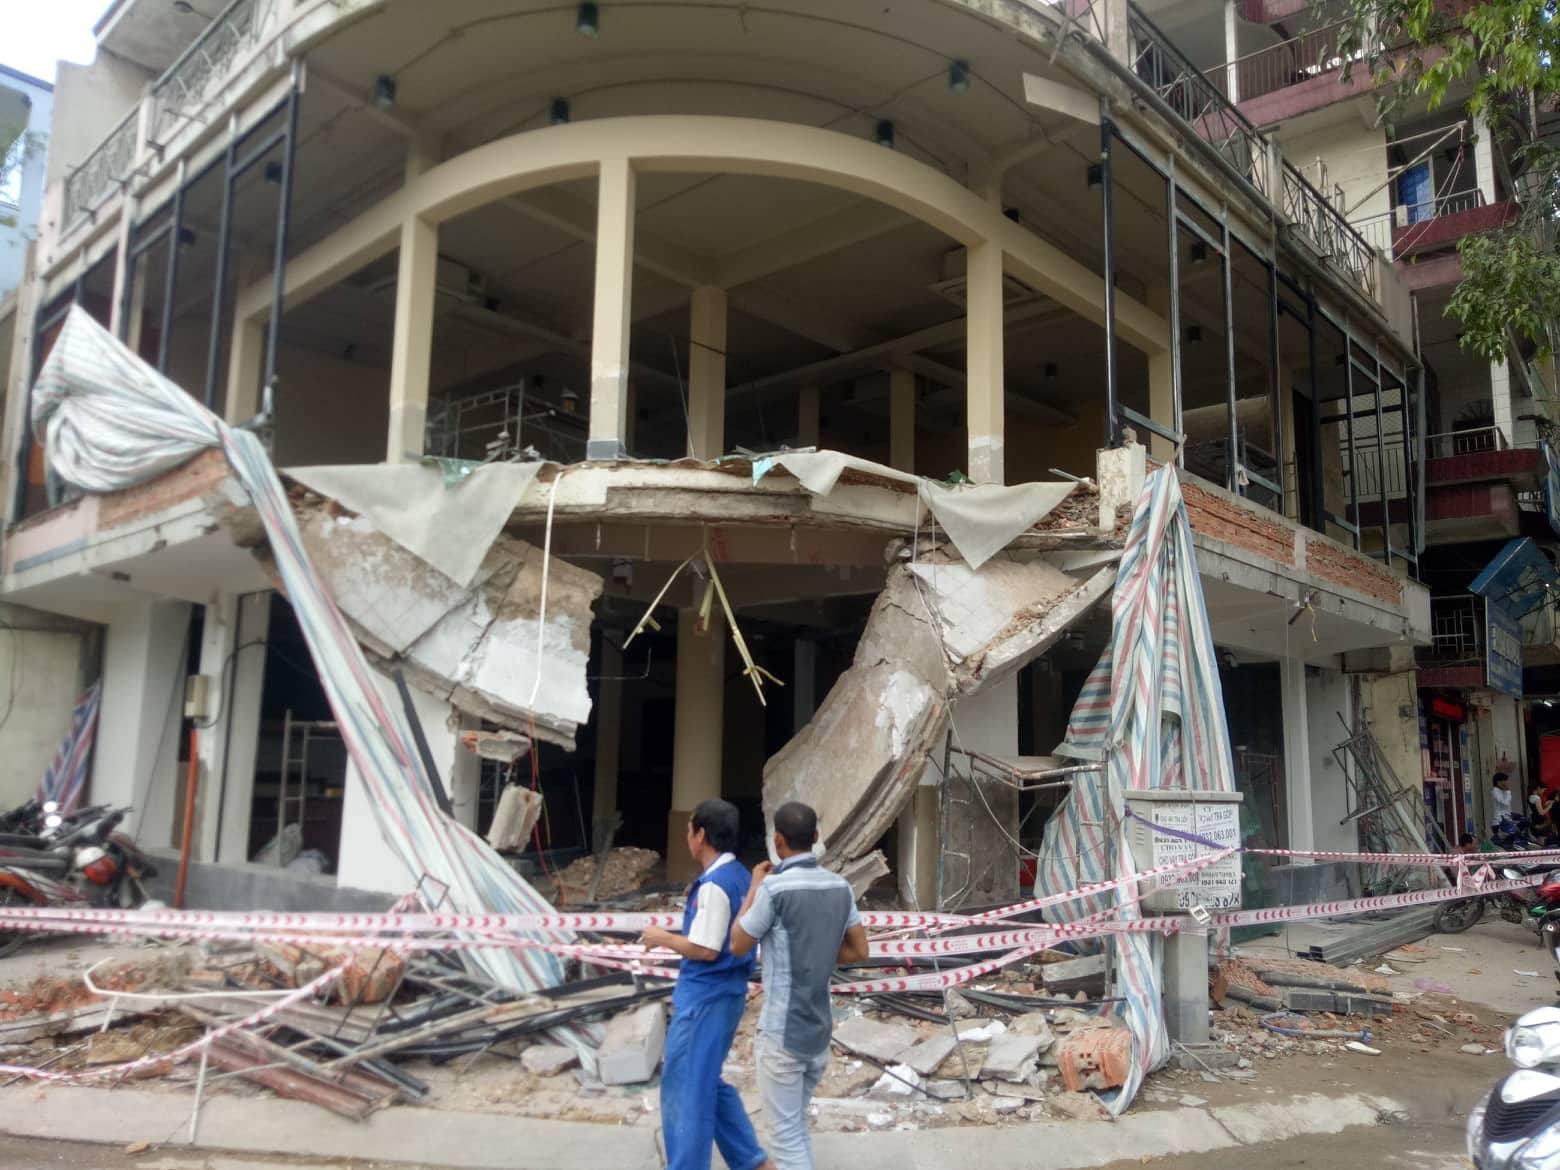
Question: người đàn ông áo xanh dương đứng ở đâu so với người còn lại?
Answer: đứng trước